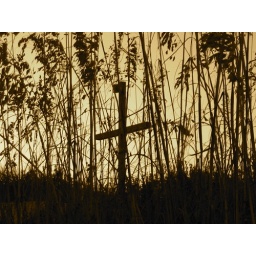
A wooden cross standing in the dunes at Sunset Beach